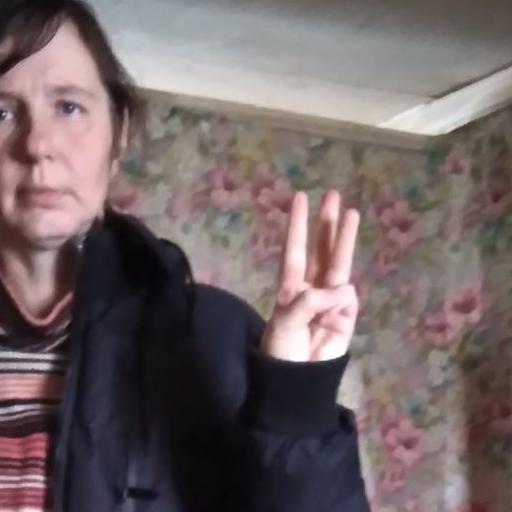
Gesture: three